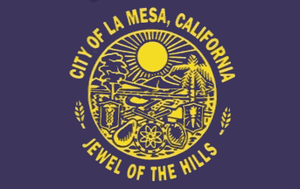
La Mesa est une municipalité de Californie, dans le comté de San Diego, incorporée le 16 février 1912.